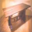
Label: table